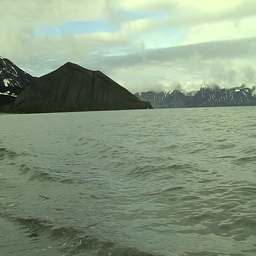
coast of an antarctic island